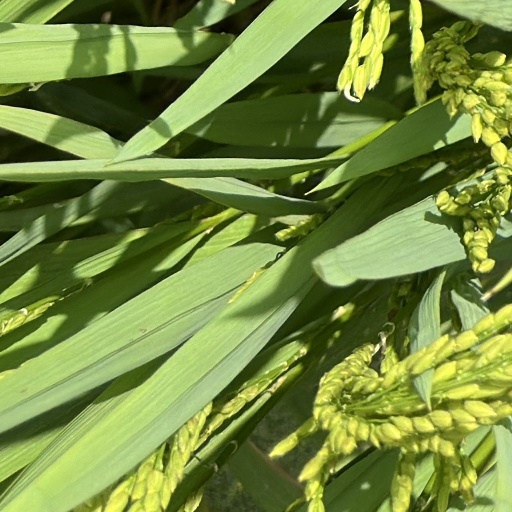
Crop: rice